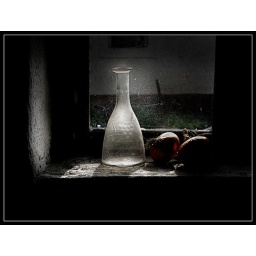
The most beautiful dirty window in the World 001